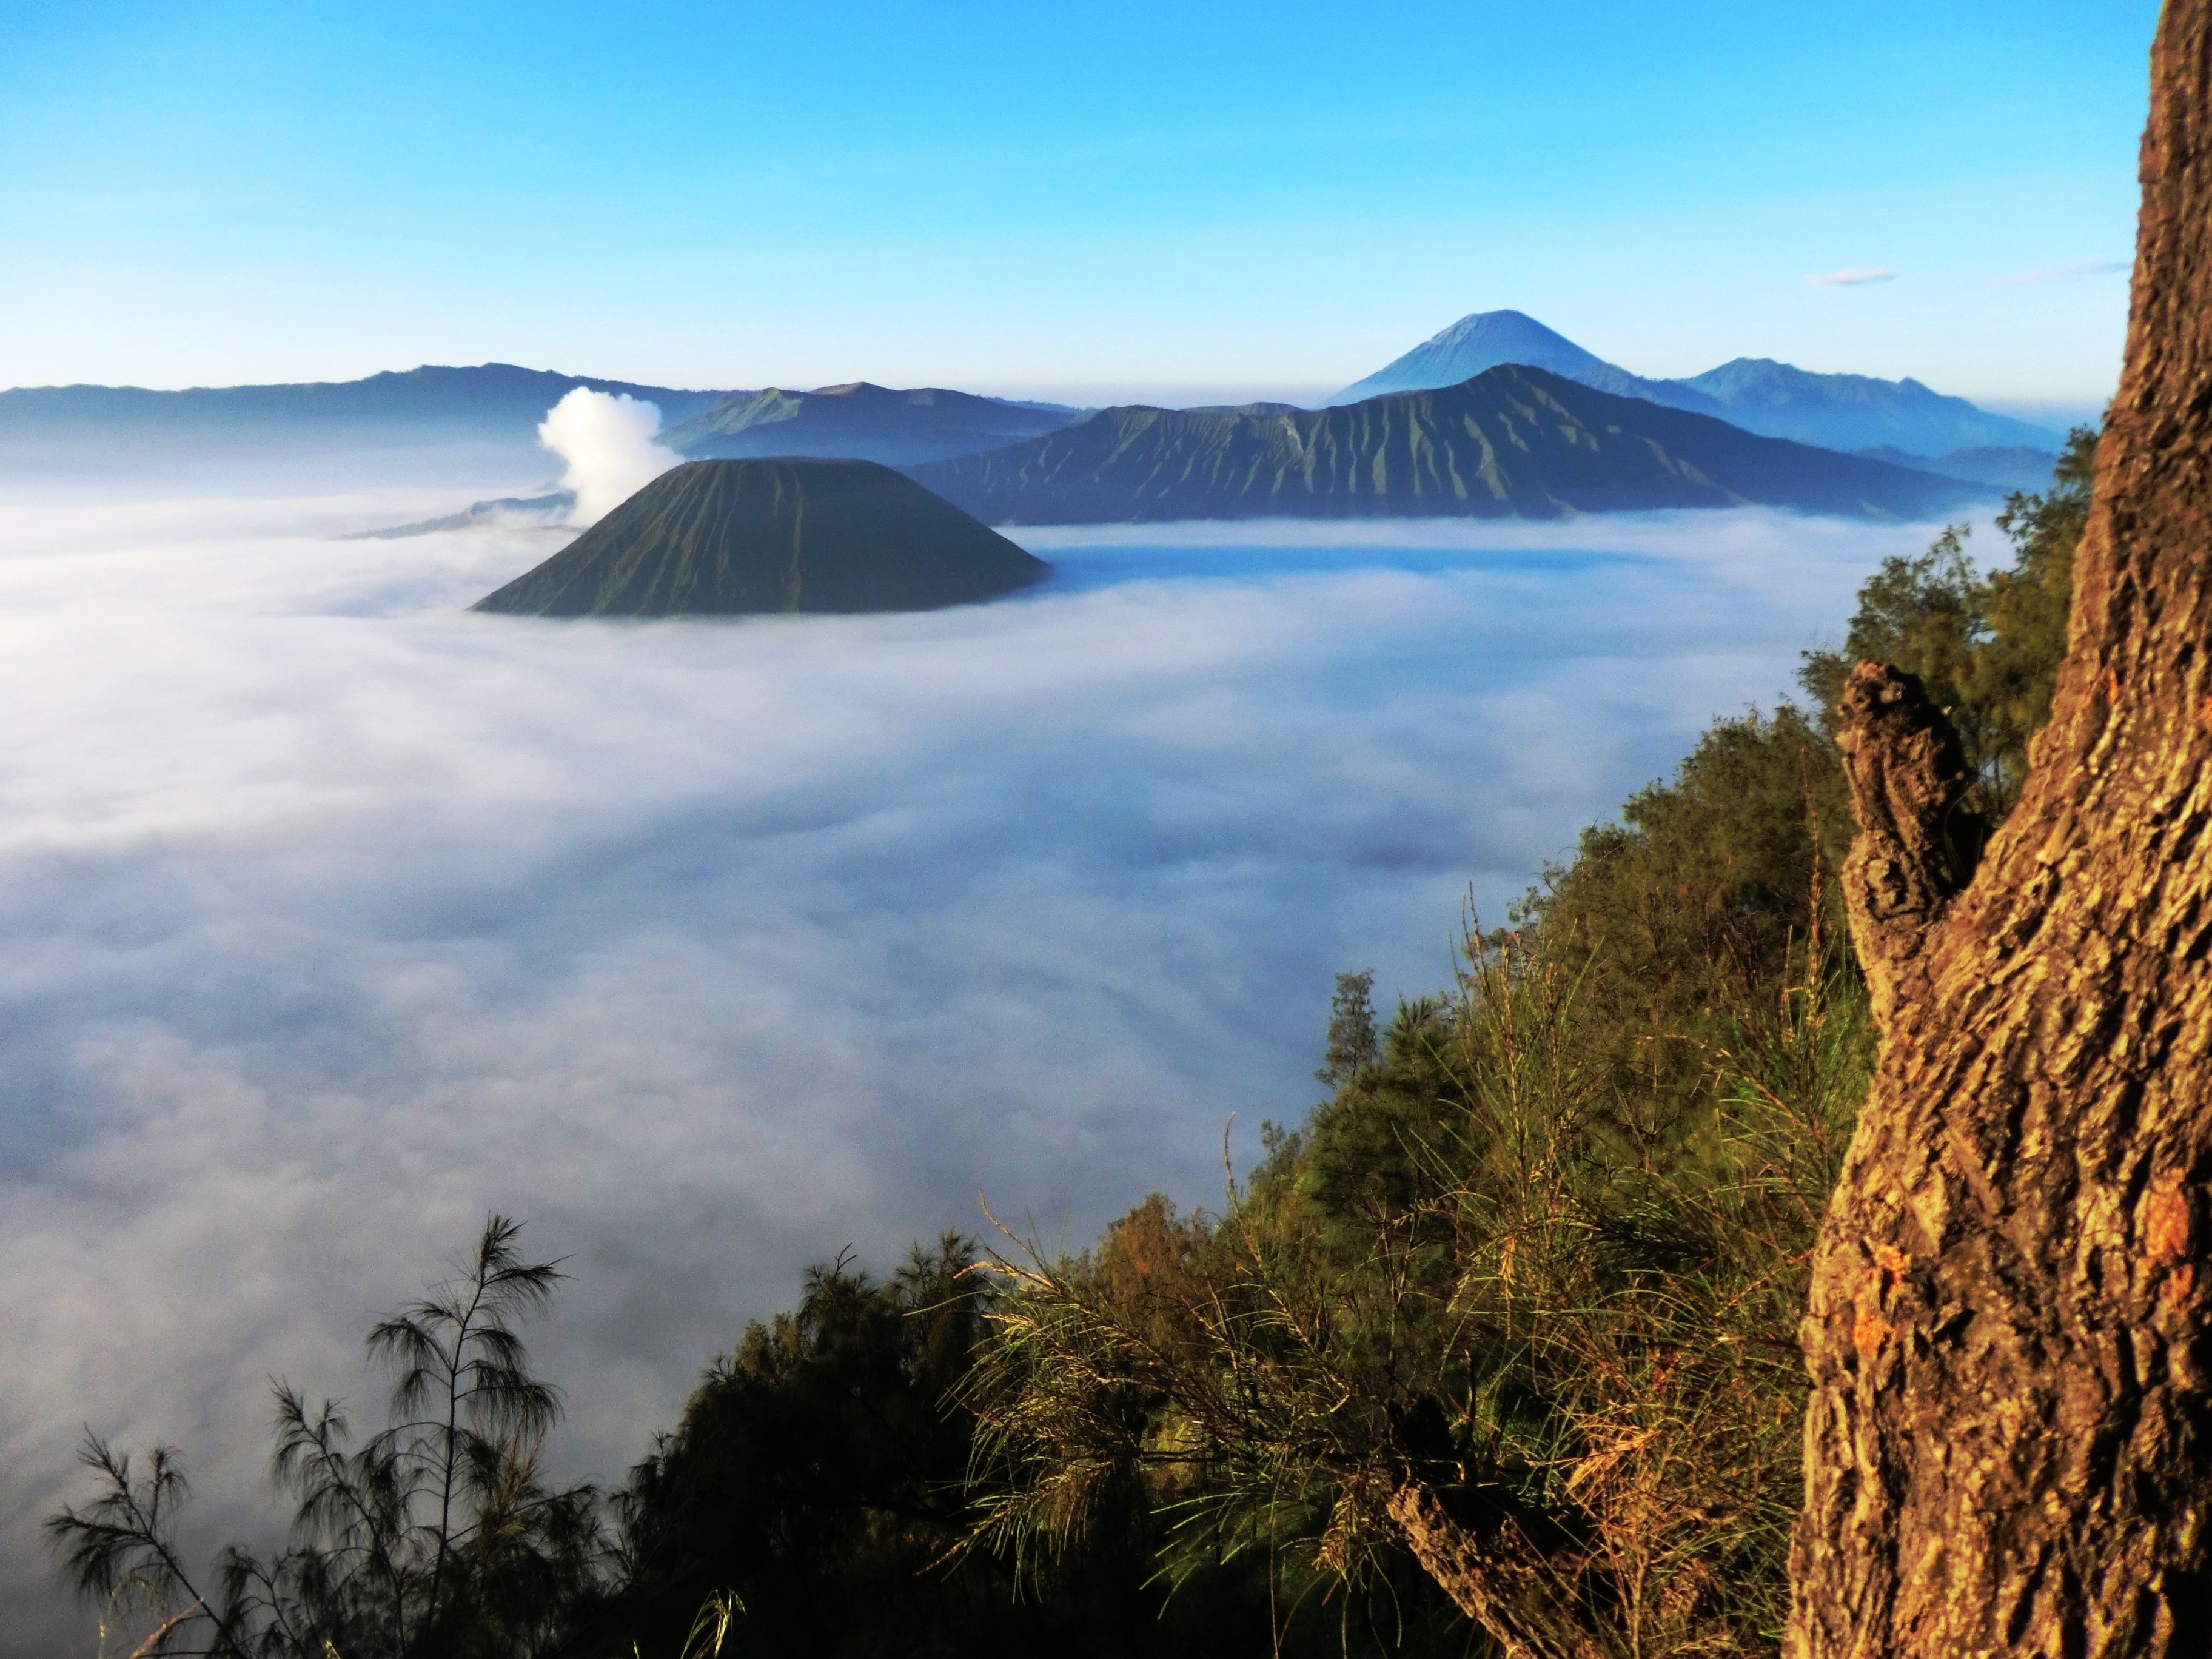
landscape, nature, wilderness, mountain, fog, hill, lake, mountain range, volcano, national park, ridge, clouds, plateau, main, indonesia, top, landform, bromo, geographical feature, mountainous landforms